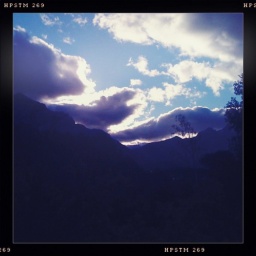
nubes densos en un cielo celeste *** dense clouds in a light blue sky